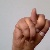
The image shows a hand gesture representing the letter 'N' in Indian Sign Language.